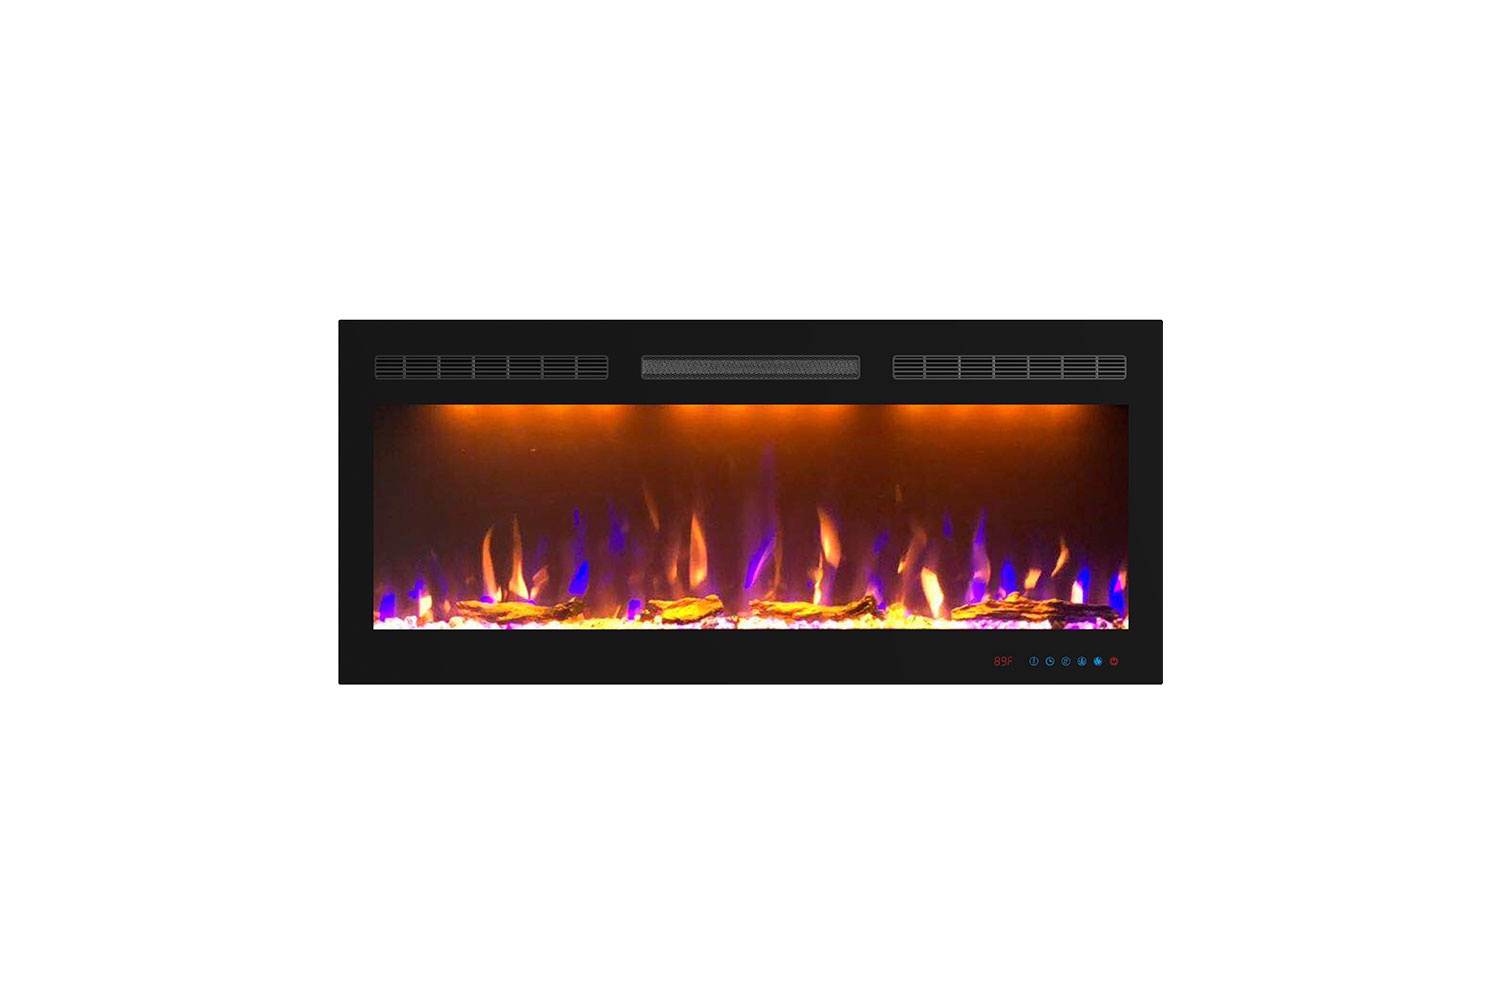
Mystflame Crystal 40 PRO Chimenea Eléctrica de Pared (AnxAlxPr) 1020x450x145 mm
La chimenea eléctrica decorativa Mystflame Crystal 40 PRO pertenece a la serie Crystal más popular y vendida, que ha ganado su popularidad gracias a la combinación de una visualización realista de las llamas, una amplia funcionalidad, un calefactor eficiente y económico, y un precio óptimo. Descripción de la chimenea eléctrica de pared Mystflame Crystal 40 PRO La chimenea eléctrica decorativa Mystflame Crystal 40 PRO incluye cristales decorativos y troncos de cerámica hechos a mano. Puede colocarlos dentro de la chimenea a su gusto, utilizando tanto los cristales como los troncos, o únicamente uno de ellos. Además, tiene la opción de incorporar su propio material decorativo, como troncos reales, ya que el interior de la chimenea no se calienta durante su funcionamiento. La chimenea eléctrica decorativa Mystflame Crystal 40 PRO está equipada con un calefactor eléctrico de bajo consumo de 1,5 kW y un termostato integrado. Esto permite calentar espacios de hasta 25 m² y, gracias al termostato, la chimenea eléctrica mantiene una temperatura confortable mientras optimiza el consumo energético. Para crear una atmósfera especial, la chimenea eléctrica decorativa Mystflame Crystal 40 PRO cuenta con una función de selección del color de las llamas y de la iluminación superior. Estas funciones ofrecen 3 modos y funcionan de manera independiente, lo que permite ajustar diferentes combinaciones de colores. La Mystflame Crystal 40 PRO pertenece a la categoría de chimenea eléctrica decorativa con sonido . Esta función se puede activar según se desee y ofrece 3 niveles de volumen ajustables. Para mayor comodidad, la Mystflame Crystal 40 PRO cuenta con una función de temporizador de apagado. El control de la chimenea eléctrica decorativa se puede realizar mediante un mando a distancia o un panel táctil ubicado en el cuerpo de la chimenea. En el modo de visualización de las llamas, la chimenea eléctrica Mystflame Crystal 40 PRO consume solo 30 vatios, lo que significa que, para consumir 1 kW, la chimenea eléctrica tendría que funcionar de manera continua durante más de 33 horas. En el caso de funcionamiento con calefacción, la chimenea eléctrica consume lo mismo que un calefactor eléctrico convencional, es decir, 1,5 kW por hora. A diferencia de los tradicionales chimeneas de leña, las chimeneas eléctricas Mystflame son completamente seguras de usar, por lo que son ideales para familias con niños y mascotas. Crea tu propio ambiente único: compra la chimenea eléctrica decorativa Mystflame Crystal 40 PRO y disfruta de la vista de las llamas en tu hogar. Características técnicas de la chimenea eléctrica Mystflame Crystal 40 PRO dimensiones (AnxAlxPr) mm: 1020x450x145 dimensiones de instalación, (AnxAlxPr) mm: 986x430x135(+15) dimensiones del paquete, (AnxAlxPr) mm: 1150x545x220 tipo de instalación: empotrado / montado en la pared consumo de energía durante la visualización, W: 30 potencia de calefacción, W: 750/1500 forma del panel frontal: plano Imitación sonora del crepitar de la leña: 3 niveles de volumen/apagado mando a distancia por infrarrojos: incluido panel de control: táctil pantalla de información: sí temporizador de apagado: de 1 a 9 horas (en incrementos de 1 hora) Iluminación del modelo: tecnología LED (diodos emisores de luz) conexión a red 220V: enchufe combustible decorativo: dos tipos de cristales de diferentes colores y leña iluminación superior: 3 colores número de colores de llama: 3 colores protección contra sobrecalentamiento: sí peso, kg: 18,0 peso empaquetado, kg: 20,6 garantía: 5 años
Brand: Mystflame SL
Category: Home & Garden > Fireplaces